Diodore Rahoult

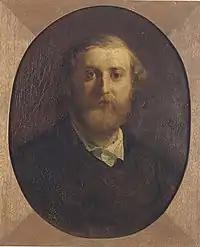
Diodore Rahoult; portrait byLouis Gustave Ricard

Charles Diodore Rahoult (2 December 1819, Grenoble - 23 March 1874, Grenoble) was a French painter of landscapes and genre scenes.